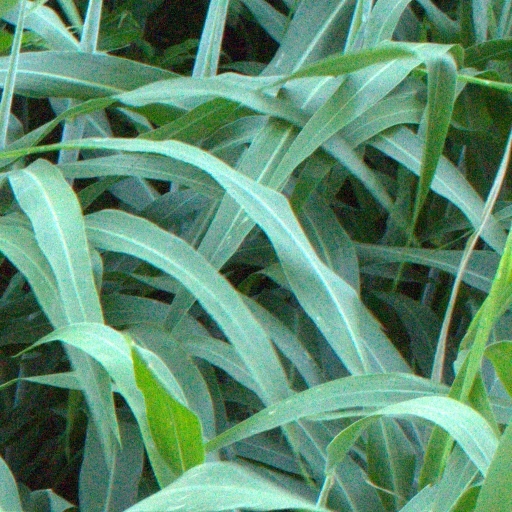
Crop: sorghum